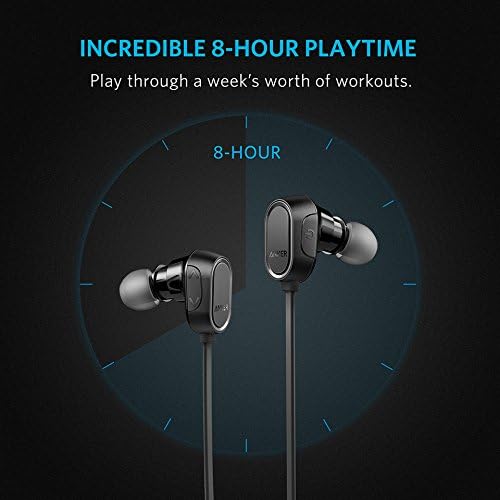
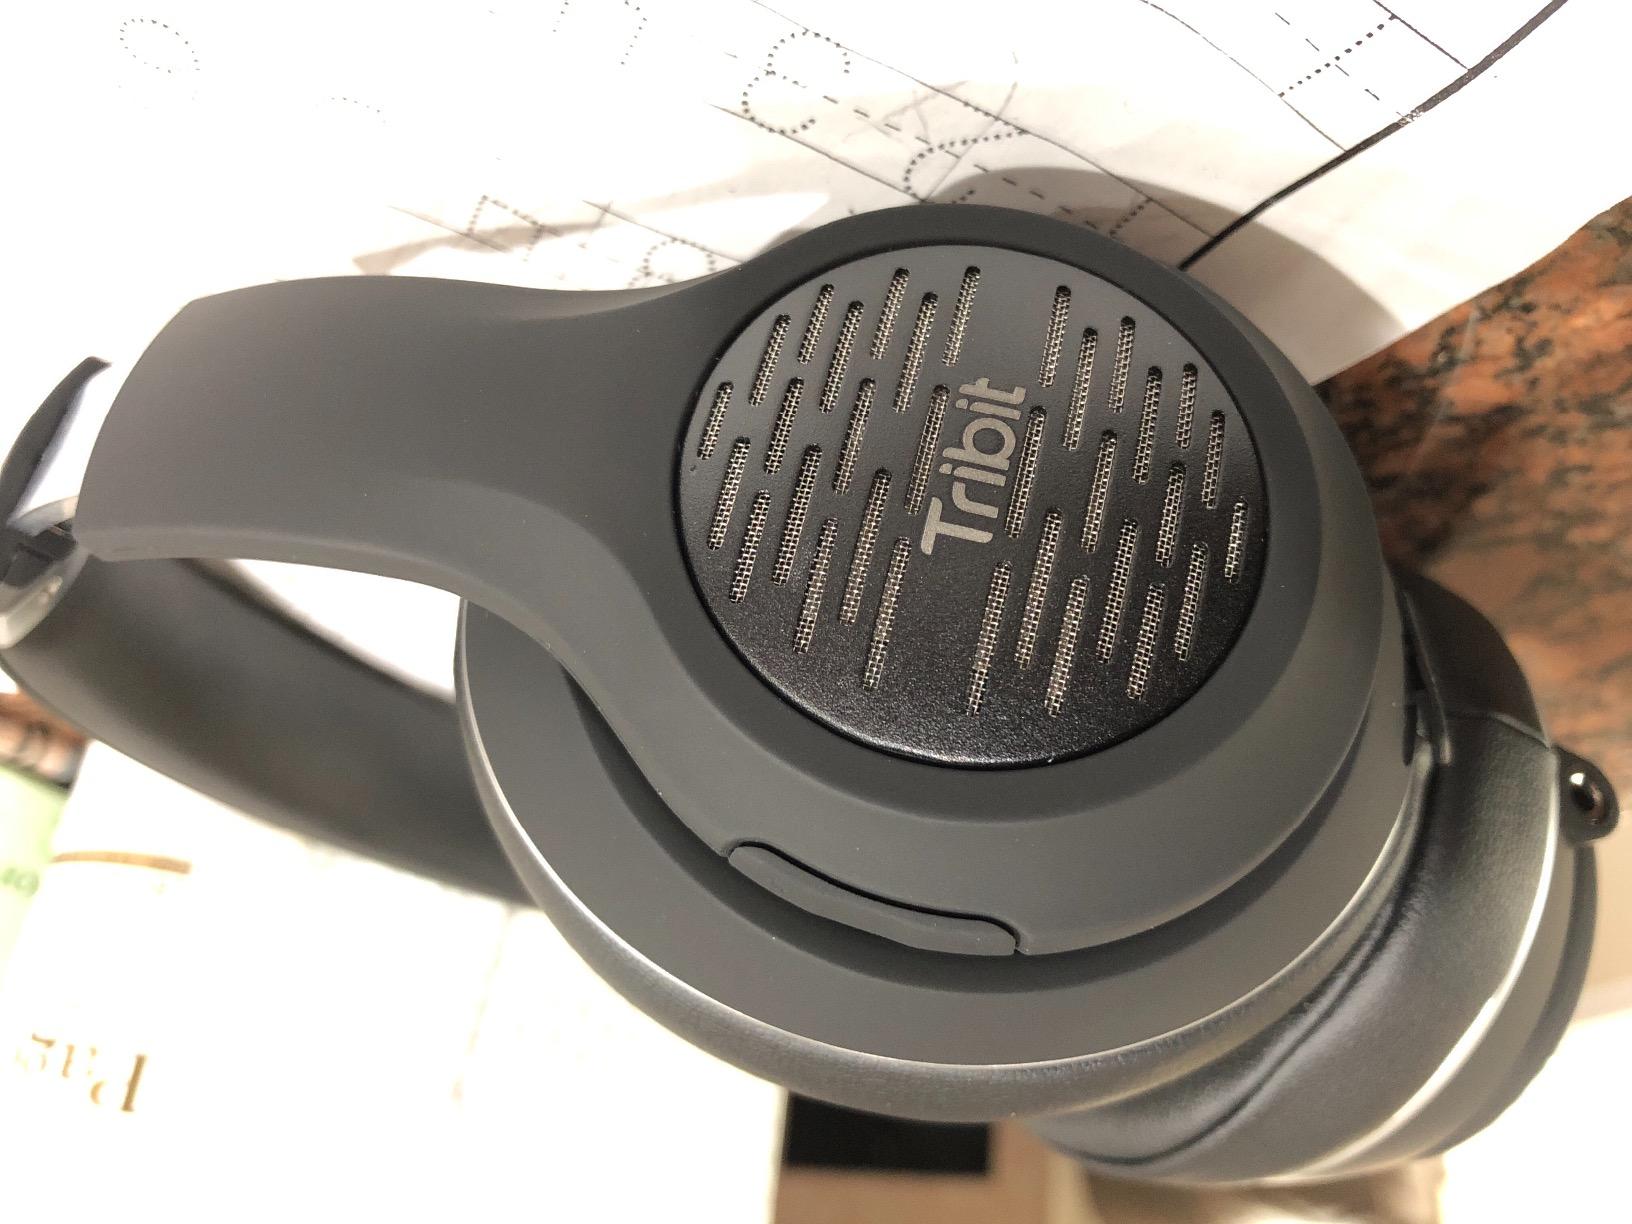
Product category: headphones
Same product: no